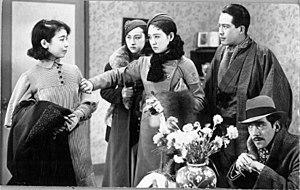
Tatsuo Saitō est un acteur et réalisateur japonais, né le 10 juin 1902 à Tokyo où il est mort le 2 mars 1968.
Yasujirō Shimazu, né le 3 juin 1897 et mort le 18 septembre 1945, est un réalisateur et scénariste japonais. Il fut l'un des grands créateurs du genre shōshimingeki aux studios Shōchiku avant la Seconde Guerre mondiale.
Hiroko Kawasaki, née le 5 avril 1912 à Kawasaki et morte le 3 juin 1976, est une actrice japonaise. Son vrai nom est Shizu Ishiwata.